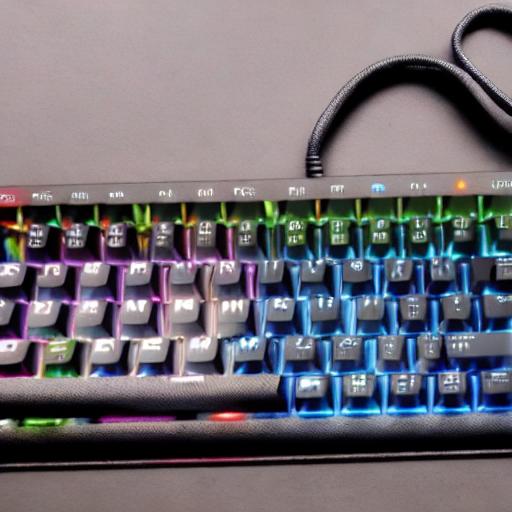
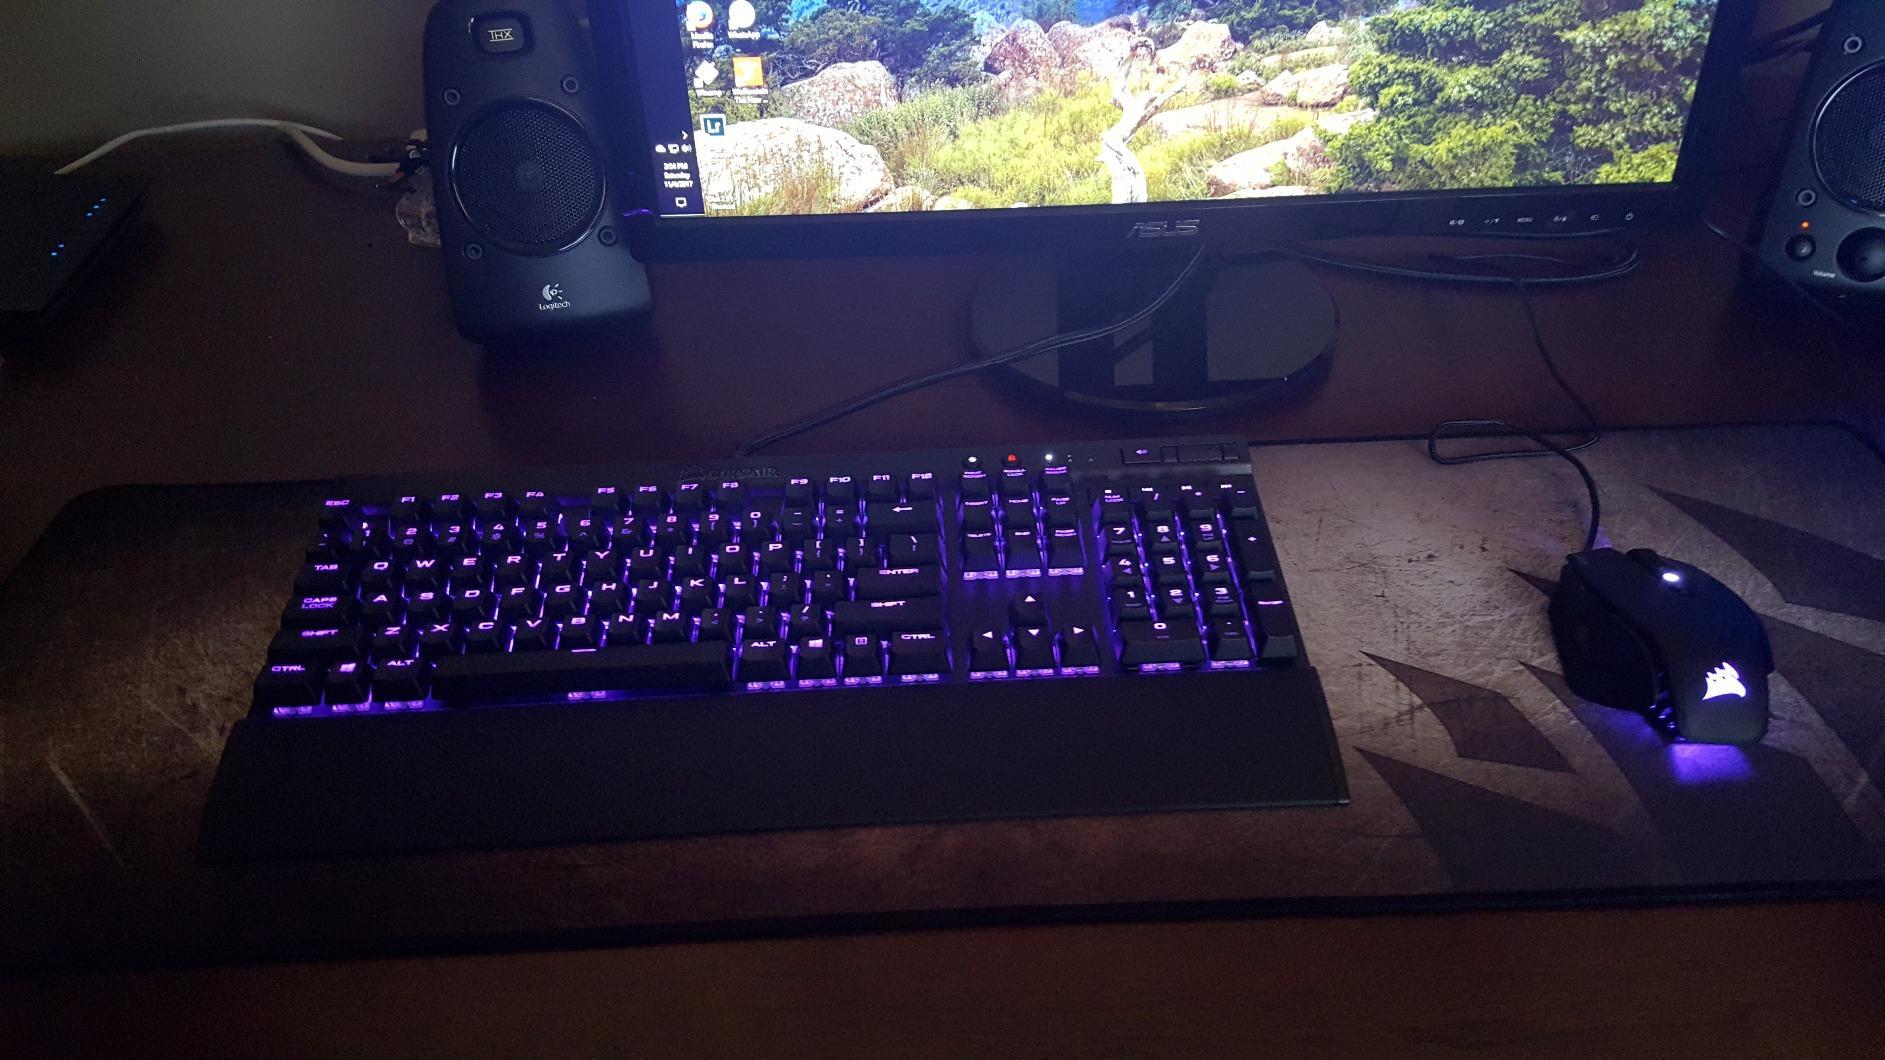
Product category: keyboard
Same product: no